Old Weber Implement and Automobile Company

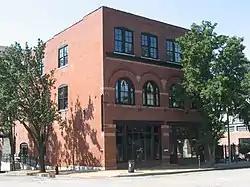

The Old Weber Implement and Automobile Company, at 1900 Locust St. in St. Louis, Missouri, was listed on the National Register of Historic Places in 2008.